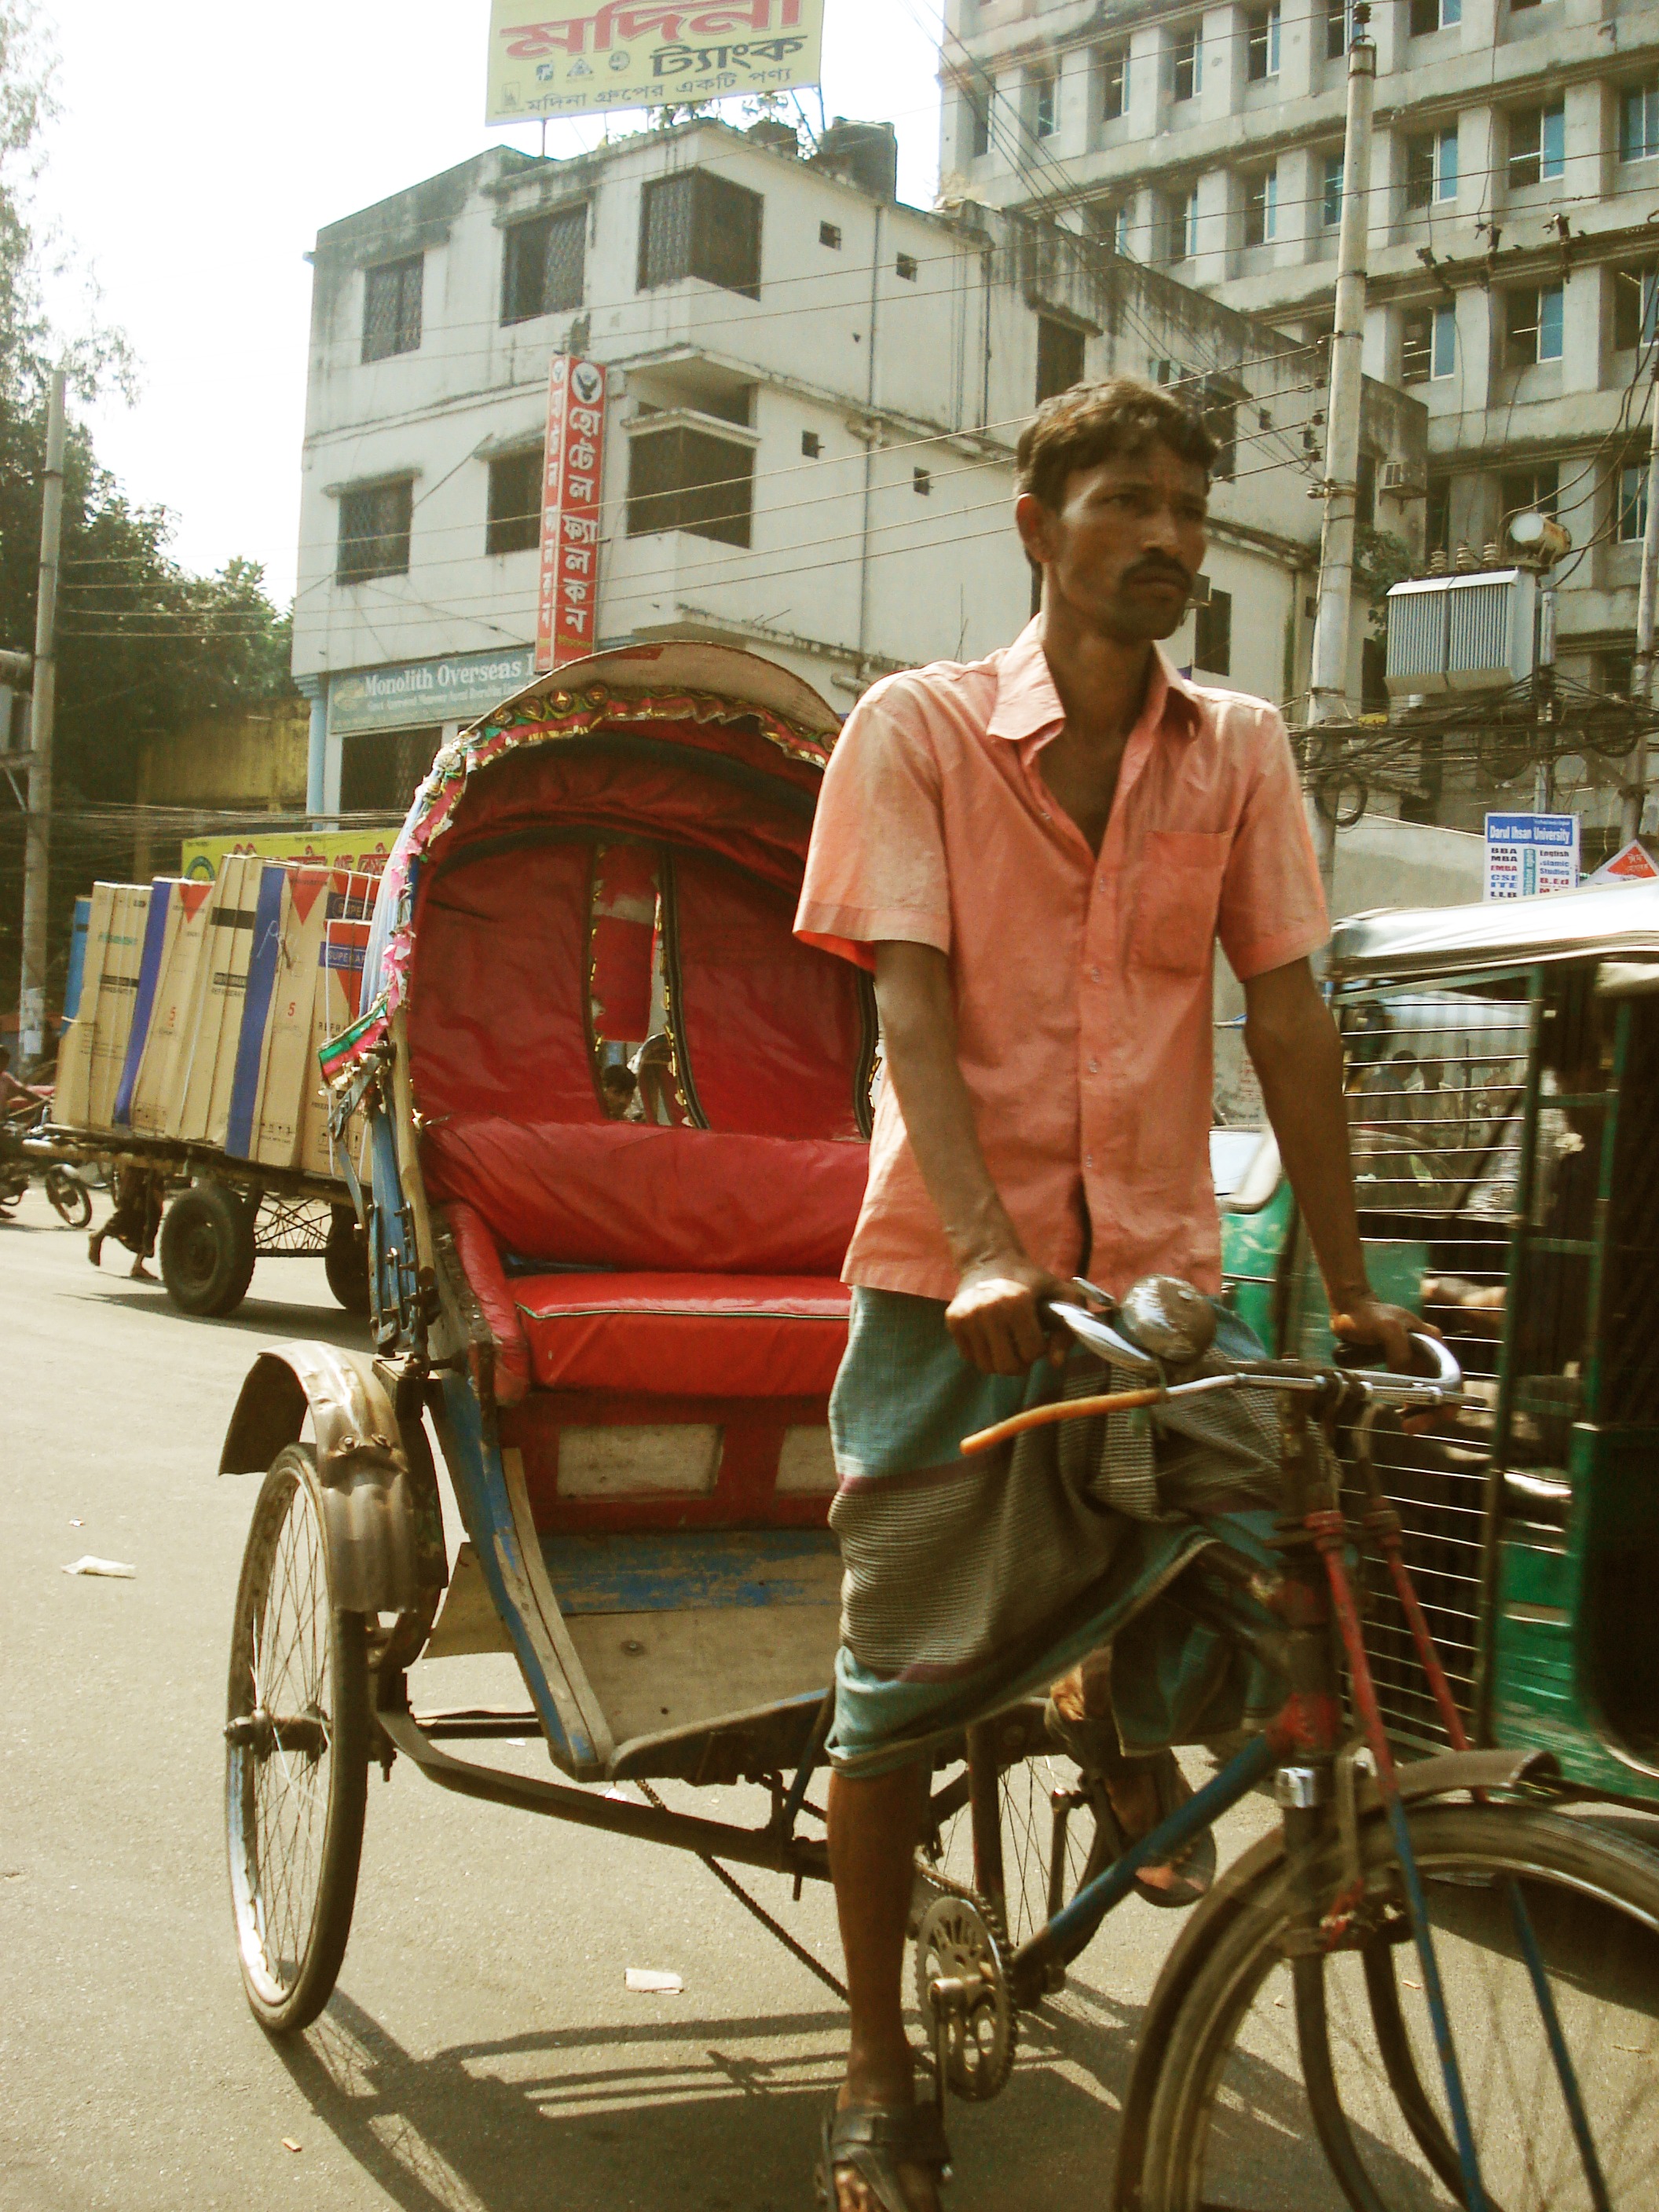
people, traffic, street, vintage, cart, bicycle, taxi, transportation, transport, vehicle, asia, carriage, service, traditional, rickshaw, bangladesh, land vehicle, cycle rickshaw